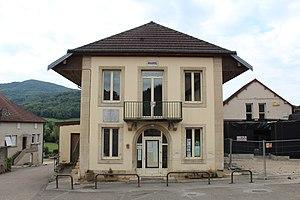
Mairie de Vincelles, Val-Sonnette.
Val-Sonnette est, depuis le 1ᵉʳ janvier 2017, une commune nouvelle française située dans le département du Jura en région Bourgogne-Franche-Comté et regroupant les anciennes communes de Bonnaud, Grusse, Vercia et Vincelles.